Lucha Libre World Cup (2016)

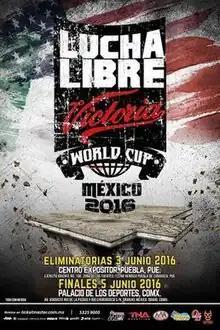
Official poster for the tournament

The Lucha Libre World Cup was a two-day professional wrestling event and tournament organized by Mexican professional wrestling promotion Lucha Libre AAA Worldwide (AAA) with the financial backing of the Grupo Modelo brewery, with Victoria Beer as the official sponsor. The tournament included a number of three-man tag teams, referred to as "trios" in "Lucha Libre", teams and wrestling promotions already announced are AAA, Total Nonstop Action Wrestling (TNA), Lucha Underground and Pro Wrestling Noah among others. The tournament was announced as "Lucha Libre Victoria World Cup".